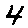
Label: 4